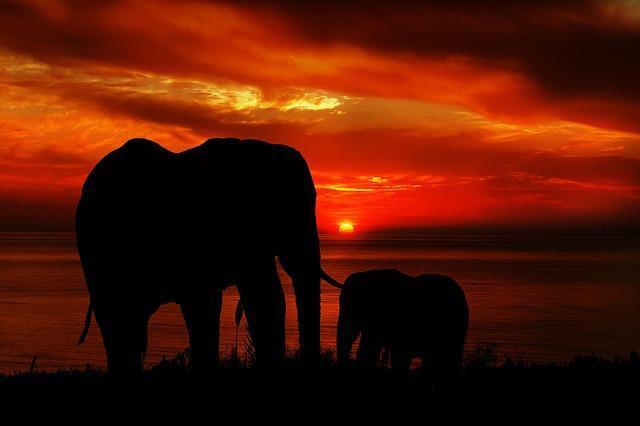
elephant